Death and state funeral of Elizabeth II

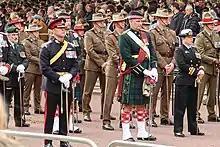
Representatives from Canada, Australia, and New Zealand during the procession to Wellington Arch

The Queen lay in state in Westminster Hall from 17:00 on 14 September to 06:30 on 19 September. The coffin was guarded by members of both the Sovereign's Bodyguard and the Household Division. The Imperial State Crown and a wreath of flowers and foliage from Balmoral and Windsor castles had been placed on the coffin before the procession, and to these were added the Sovereign's Orb and the Sovereign's Sceptre with Cross; the Wanamaker Cross of Westminster was placed at its head and the regimental flag of The Queen's Company of The Grenadier Guards at its foot. An estimated 250,000 members of the public filed past the coffin, as did politicians and other public figures. Both the BBC and ITV offered a livestream of the Queen lying-in-state. On 16 September, a 28-year-old man was arrested under the Public Order Act after he ran from the queue inside Westminster Hall and touched the coffin.